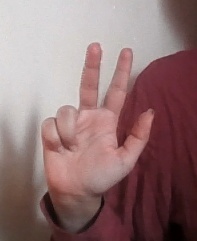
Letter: al